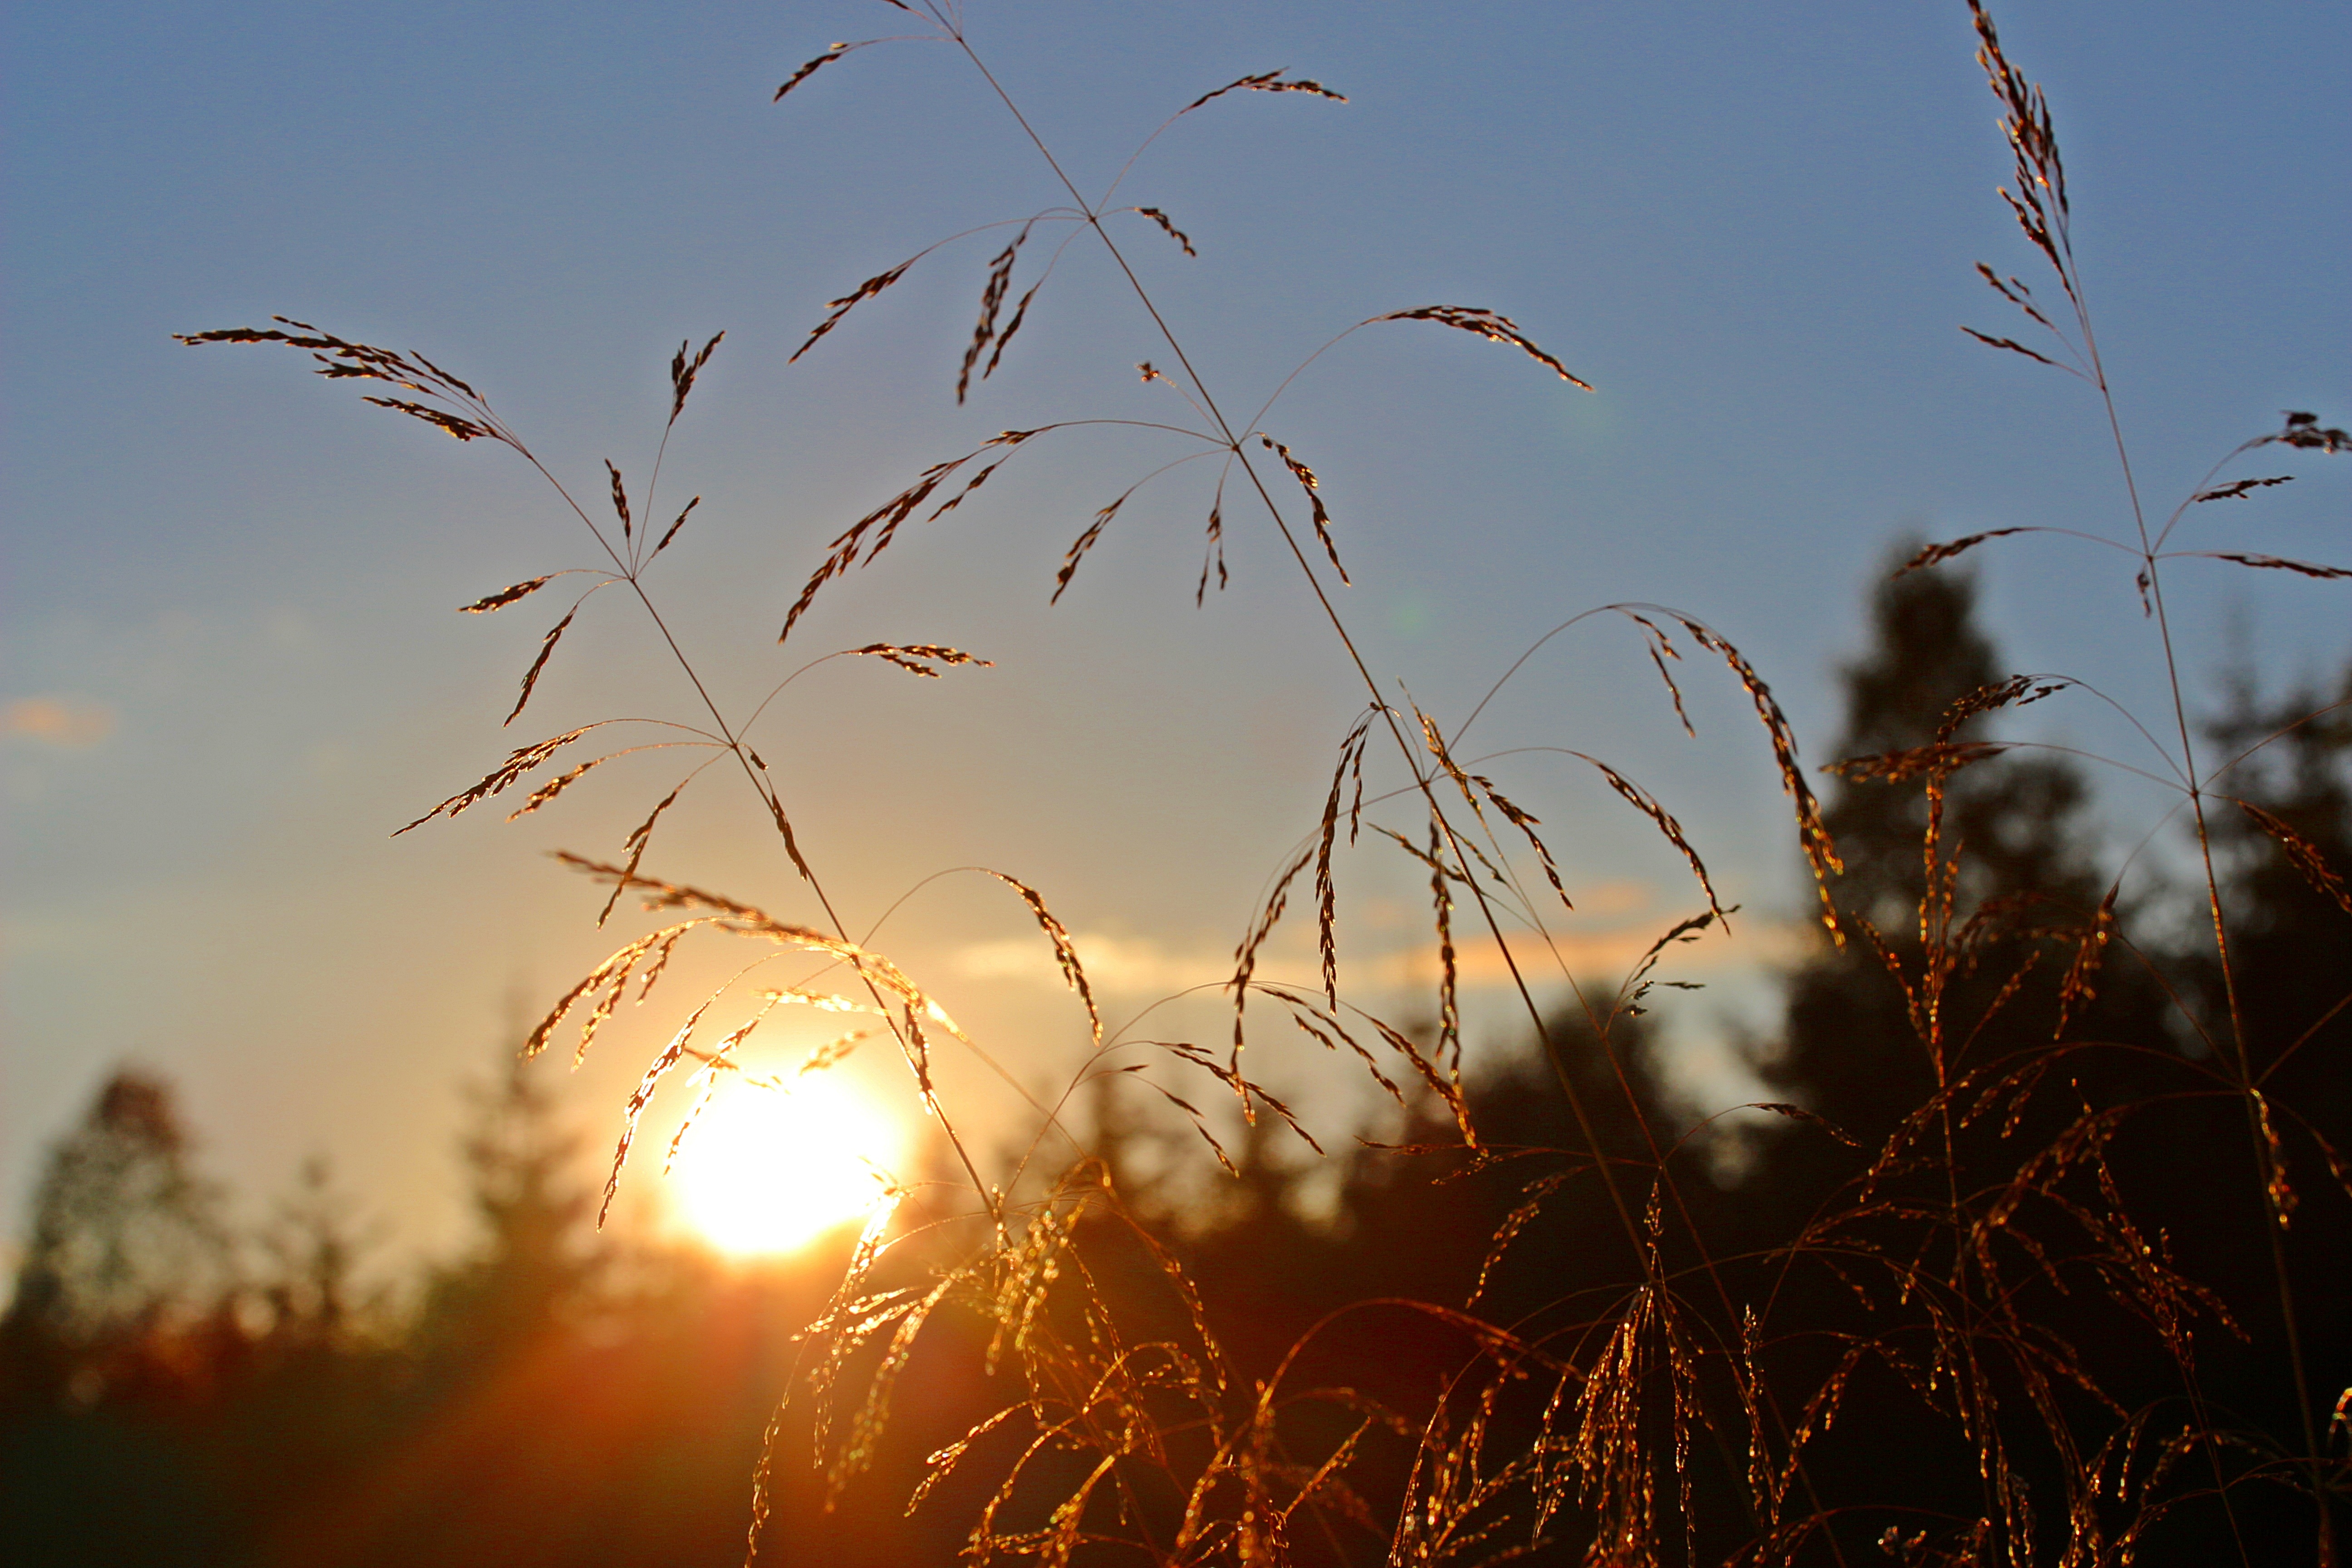
nature, forest, grass, branch, cloud, sky, sun, sunset, field, sunlight, morning, flower, atmosphere, evening, twilight, rest, mood, silent, abendstimmung, grasses, evening sky, atmospheric phenomenon, grass family